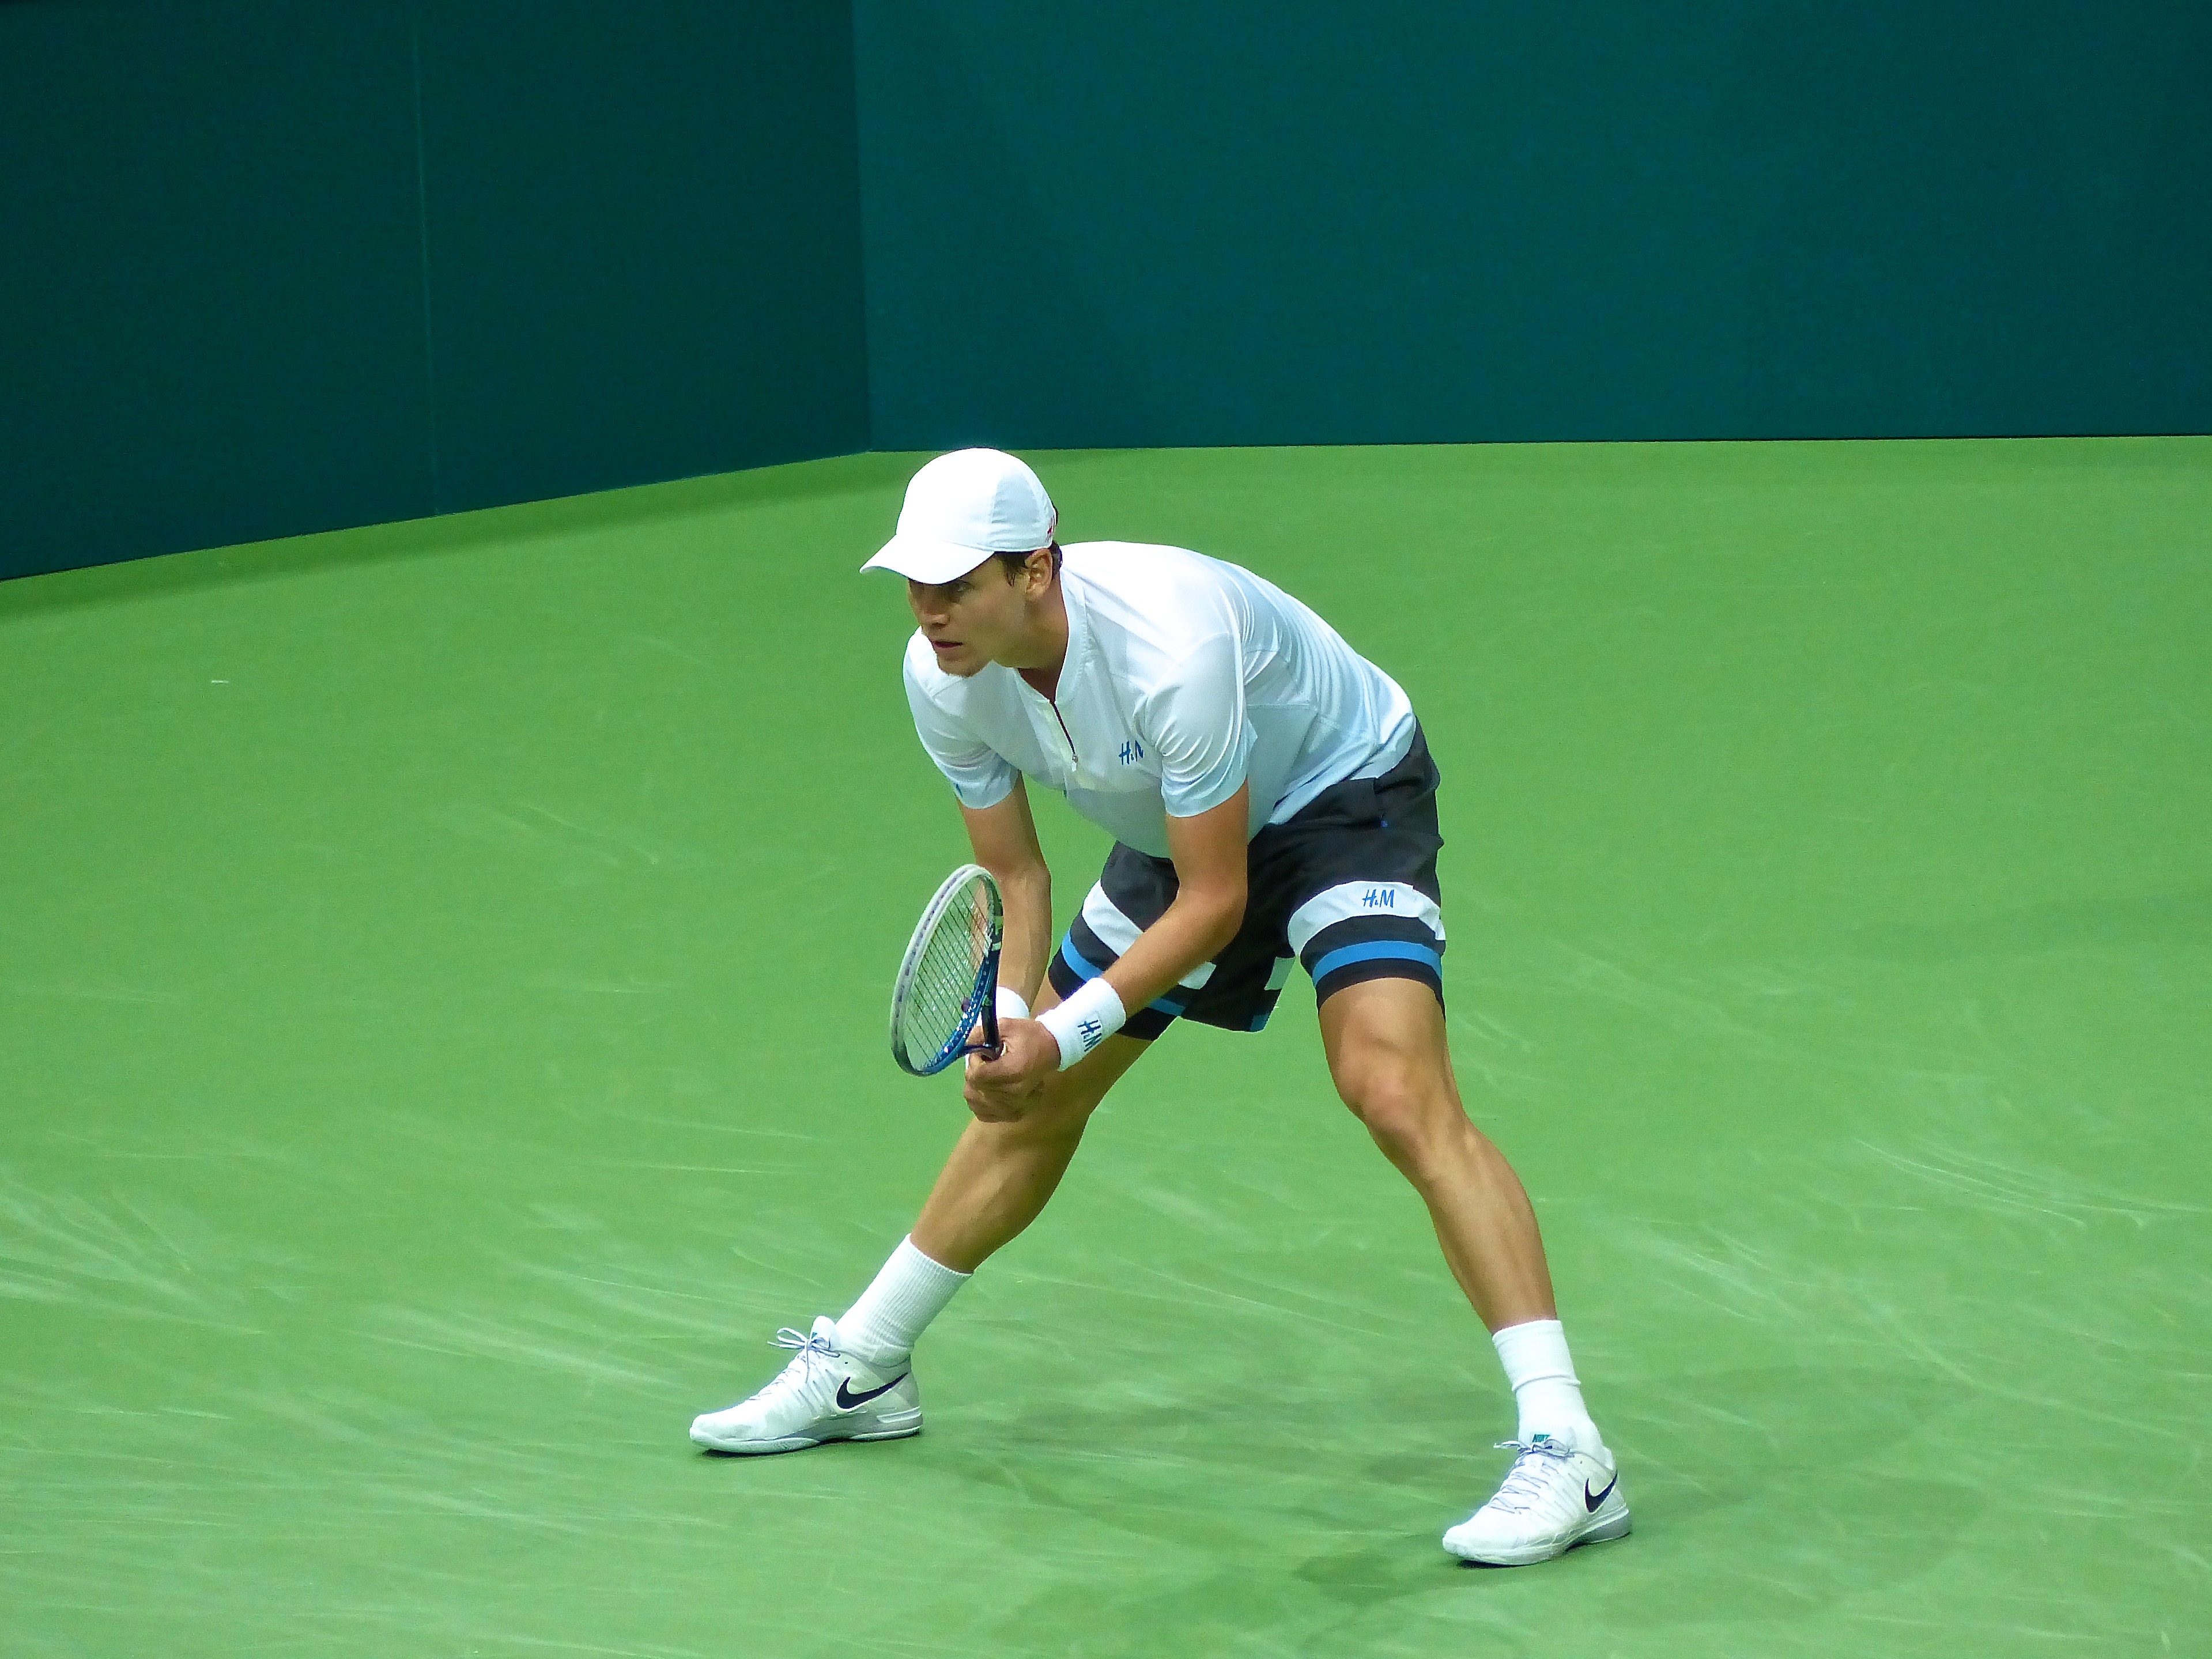
sport, competition, holland, netherlands, arena, rotterdam, tennis, sports, pro, atp, tournament, ahoy, final, berdych, ball game, tennis player, individual sports, competition event, racquet sport, soft tennis